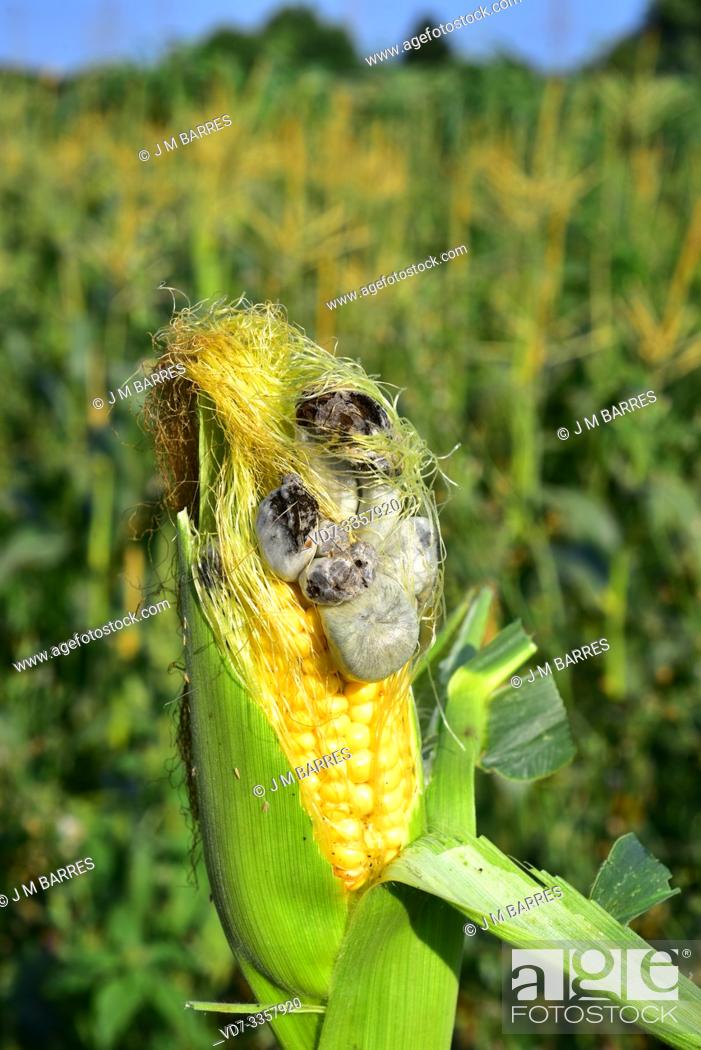
Plant: Corn
Disease: corn smut